Winemaking

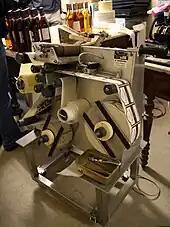
A wine labelling machine with adhesive labels in France

During the secondary fermentation and aging process, which takes three to six months, the fermentation continues very slowly. The wine is kept under an airlock to protect the wine from oxidation. Proteins from the grape are broken down and the remaining yeast cells and other fine particles from the grapes are allowed to settle. Potassium bitartrate will also precipitate, a process which can be enhanced by cold stabilization to prevent the appearance of (harmless) tartrate crystals after bottling. The result of these processes is that the originally cloudy wine becomes clear. The wine can be racked during this process to remove the lees.